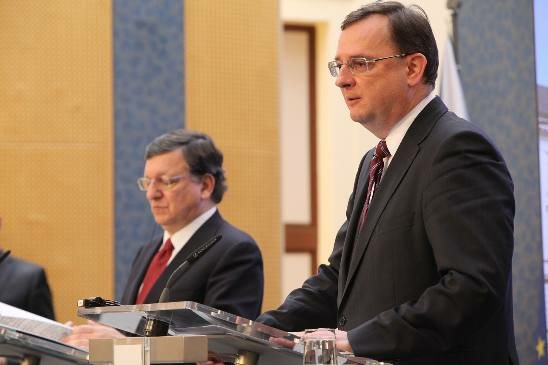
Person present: Yes